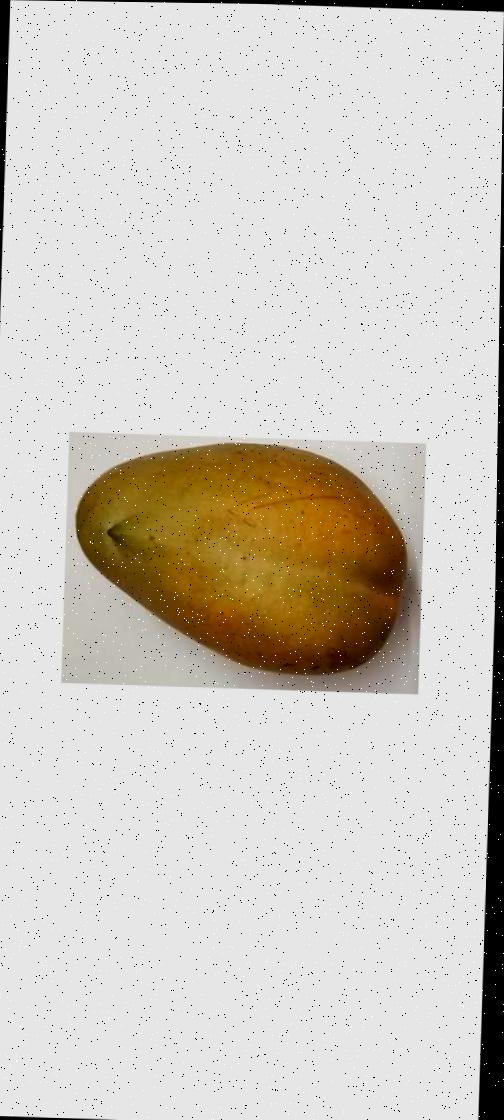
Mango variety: Bari-11